Emy von Stetten

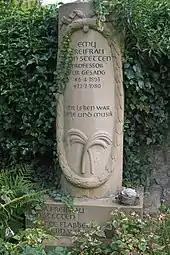

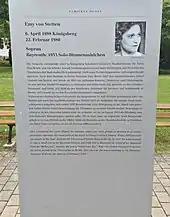

Emy Freifrau von Stetten (6 April 1898 – 22 February 1980) was a German oratorio, opera and Lied soprano and music teacher at the Frankfurt University of Music and Performing Arts.